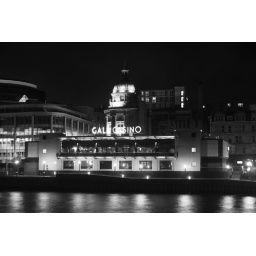
Gala Casino and Clydeport House in black and white